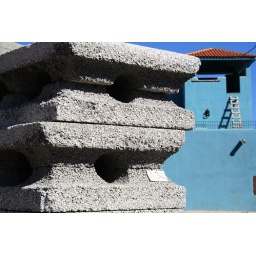
Recycled building material made from styrofoam being used to build houses in the Loreto Bay community in Mexico.